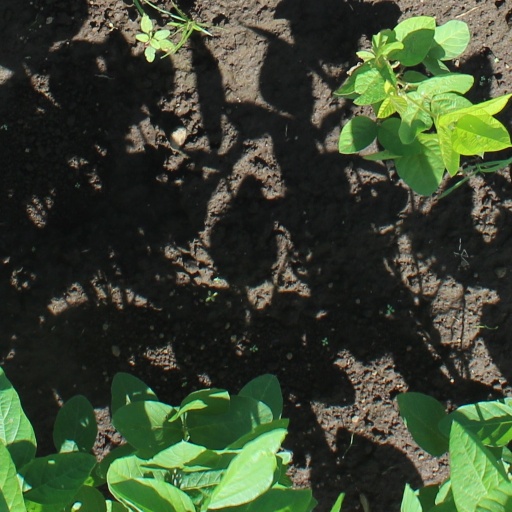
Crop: soybean